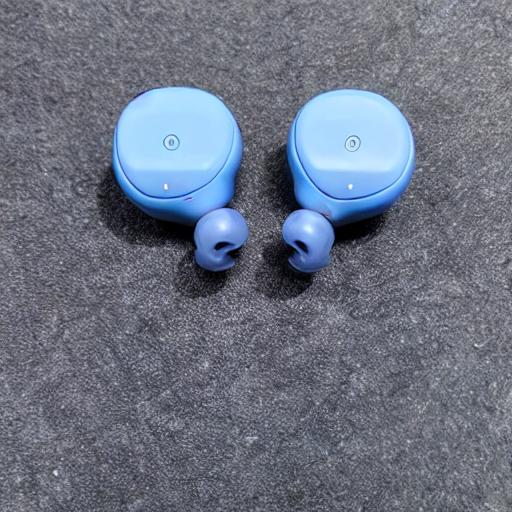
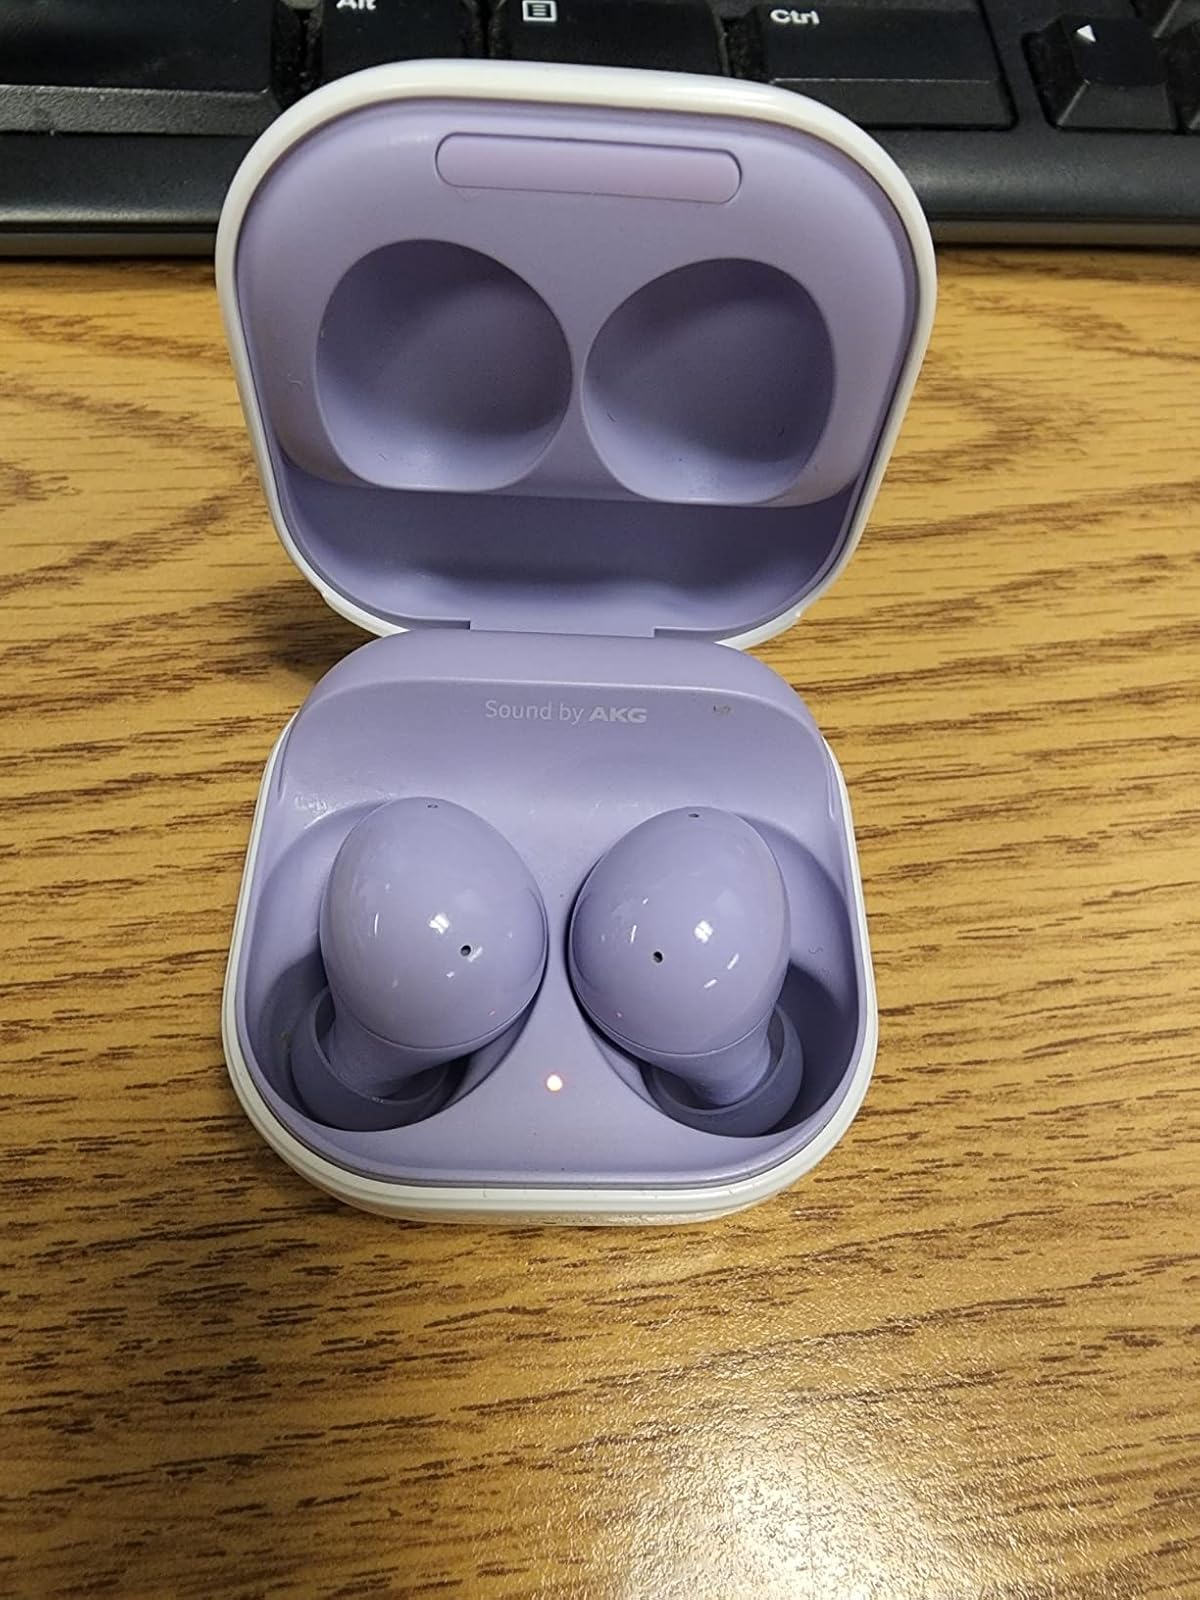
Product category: earbuds
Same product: no